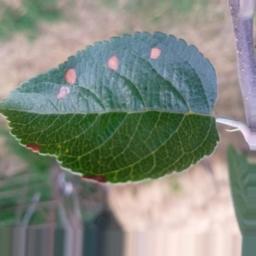
Label: Alternaria